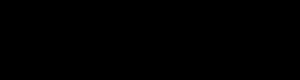
La fête des Merveilles ou fête des Miracles est une cérémonie à la fois religieuse et païenne qui a eu lieu à Lyon sur les rives de la Saône pendant une partie du Moyen Âge. Elle est indissociable de la saint Pothin, jour d'hommage aux martyrs de Lyon de 177.